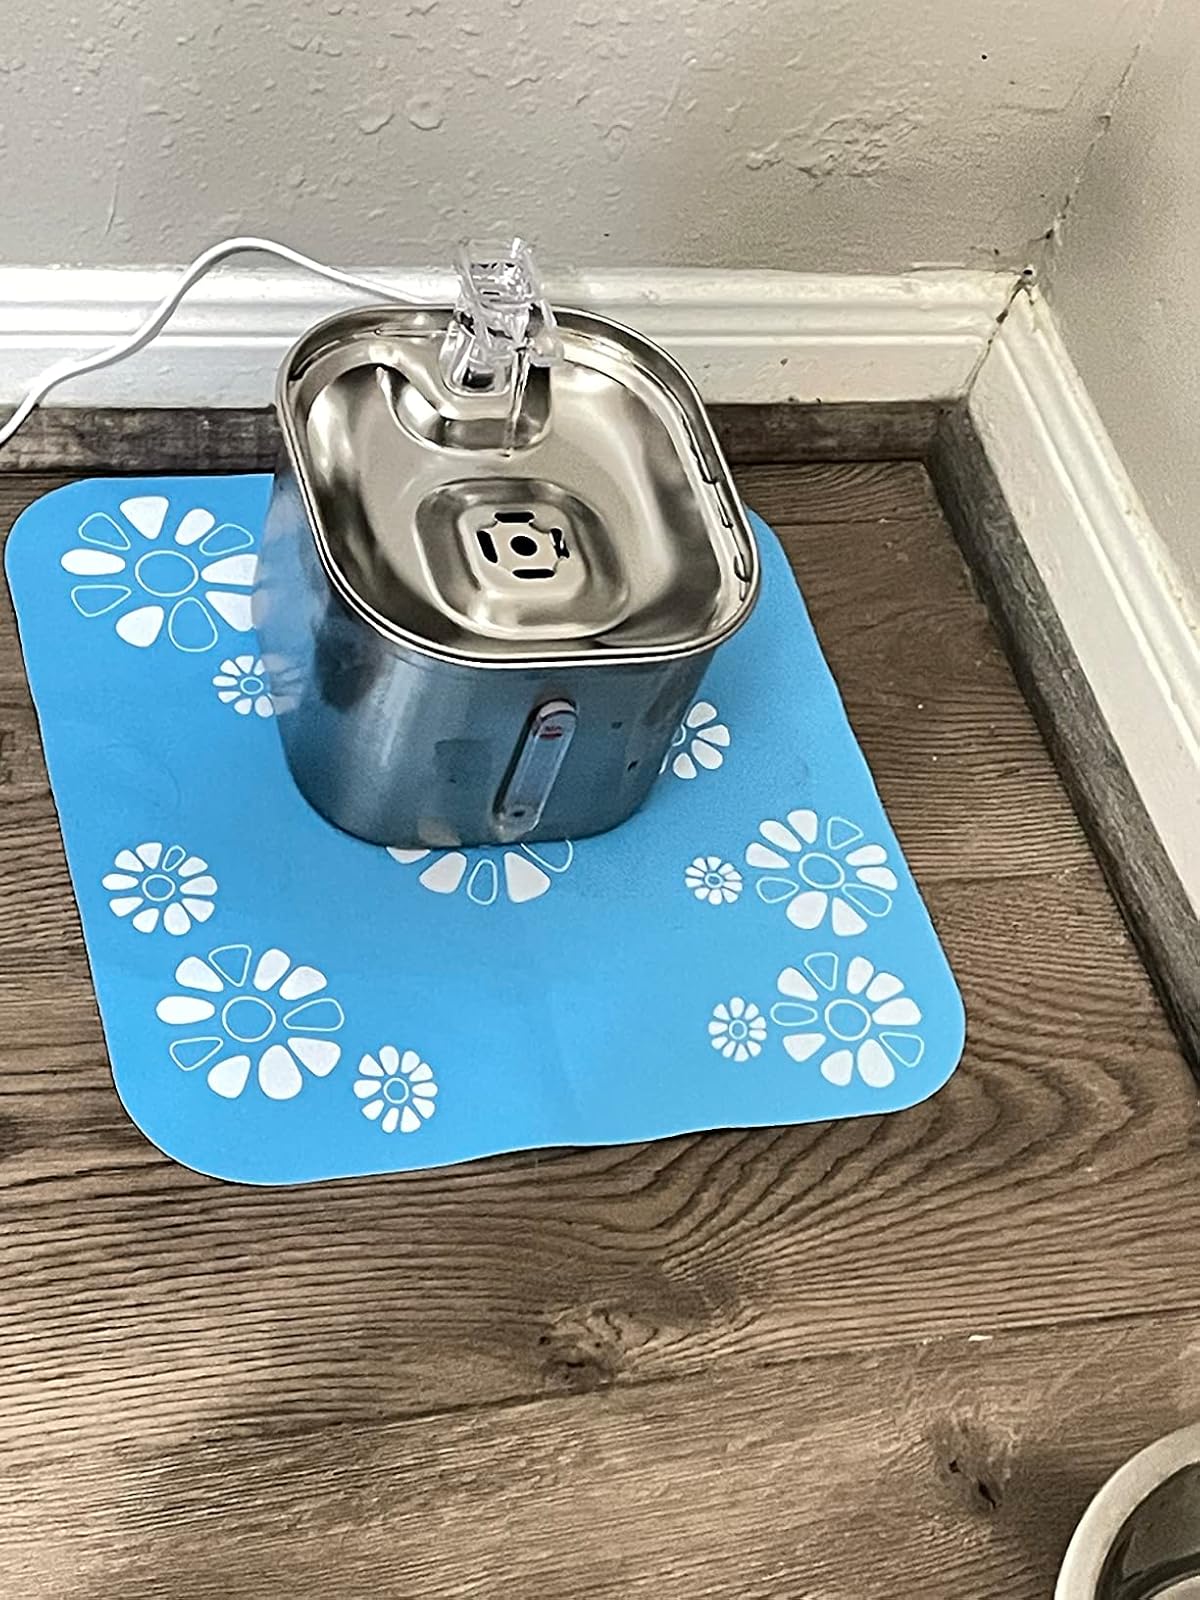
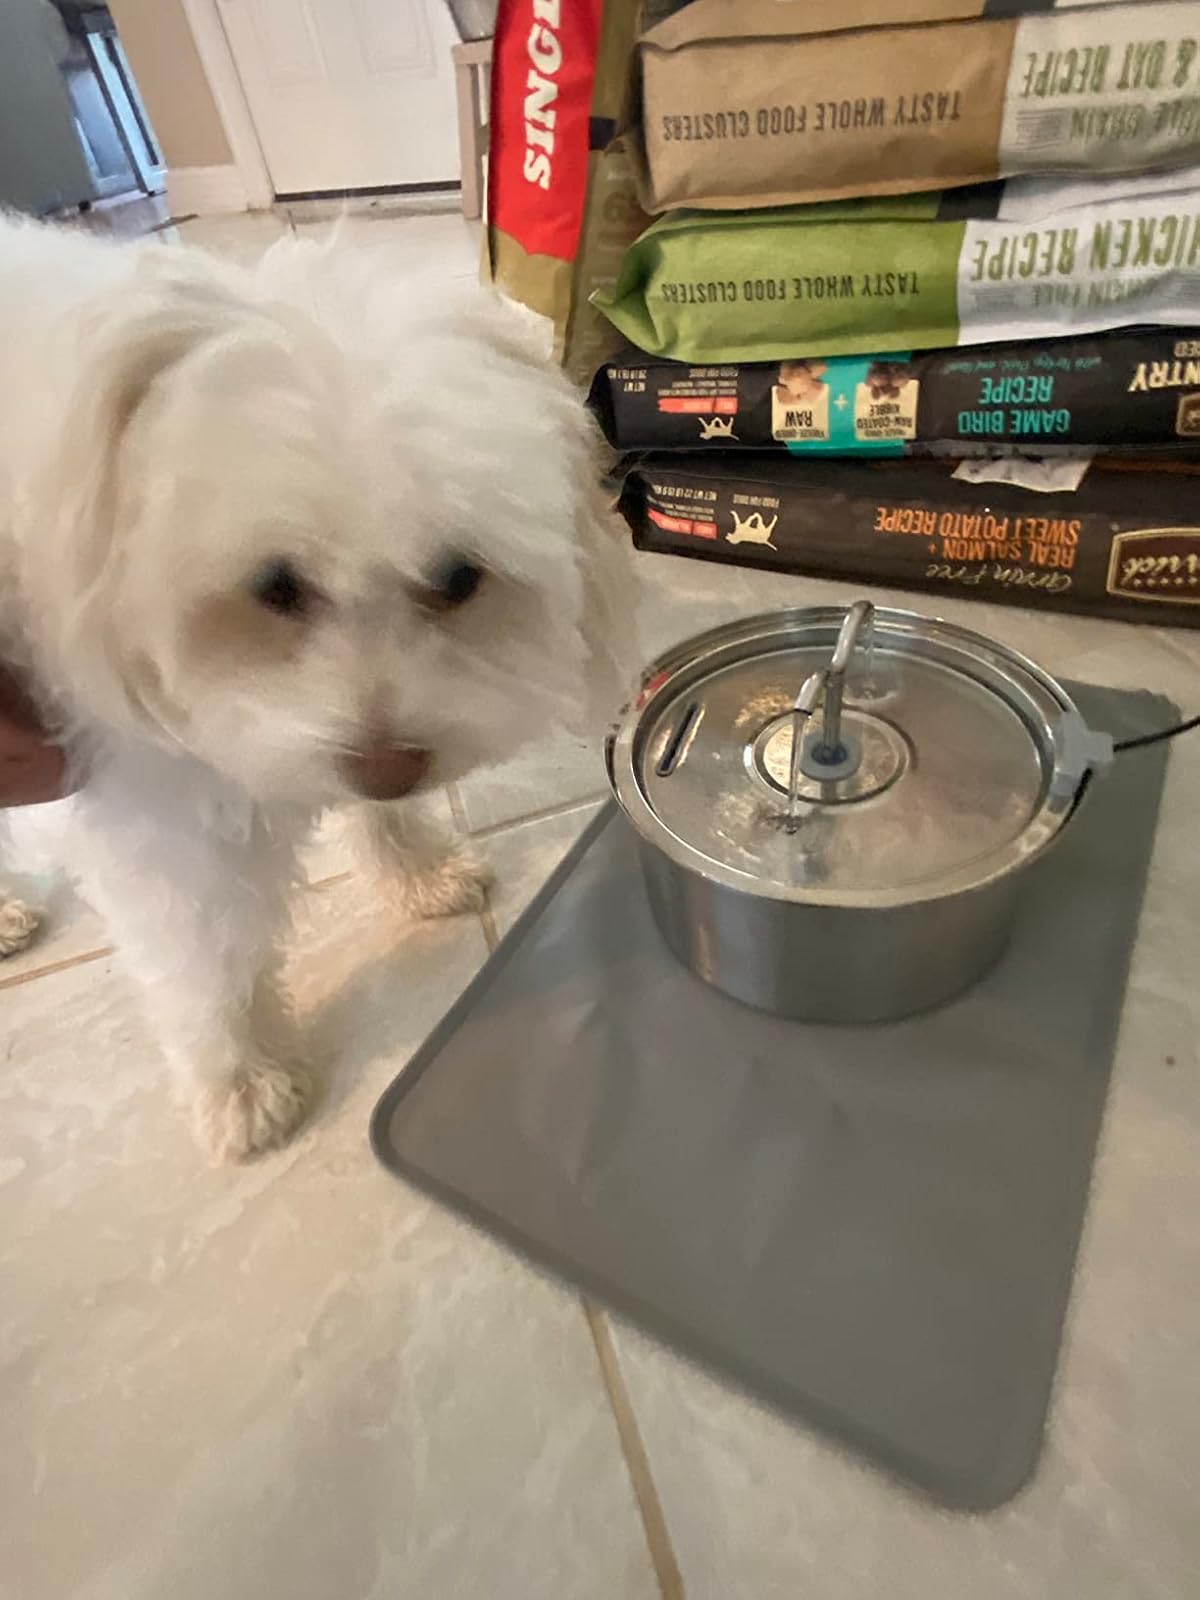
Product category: items_bowl
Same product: no